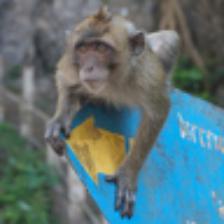
Label: NonHuman